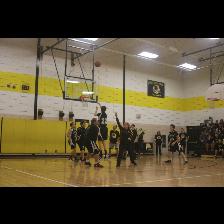
Label: Human